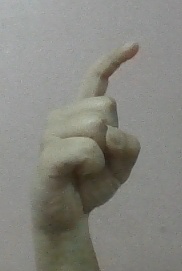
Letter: ra